Mouse Trap (board game)

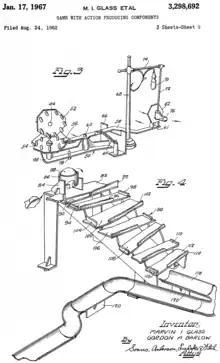
The player initially turns a crank, rotating gears that pull back a lever with a plastic stop sign at the end. Once the crank is released, the lever snaps back so the stop sign hits a shoe hanging from a lamppost. The shoe then knocks down a bucket positioned at the top of a staircase that contains a metal ball. The ball then falls down the staircase and then down a rain gutter.

The basic premise of "Mouse Trap" has been consistent over time, but the turn-based gameplay has changed. Its concept was first invented by Marvin Glass and designer Gordon Barlow from Marvin's company, Marvin Glass and Associates, who were later granted a US patent in 1967. The original published version of the game in 1963 was then designed by Hank Kramer of Ideal Toy Company, filling in the details Glass had left open, and allows the players almost no decision-making, in keeping with other games for very young children such as "Candyland" or "Chutes and Ladders" ("Snakes and Ladders"). Players take turns rolling a die to advance their mouse piece along a path around the game board, from the start space to a continuous loop at the end. The Rube Goldberg-like mouse trap is assembled in the center of the board, with players adding one or more of its pieces when they land on specified "build" spaces -- the number on the space has to match the number of players participating. The trap is always assembled in a specified order, and is attached to the board by inserting tabs into holes and locking them into place.